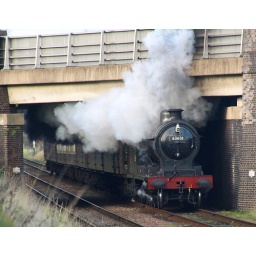
Emerging from under the main road bridge at Woodthorpe - LG99 on the footplate, racking up Brownie points...